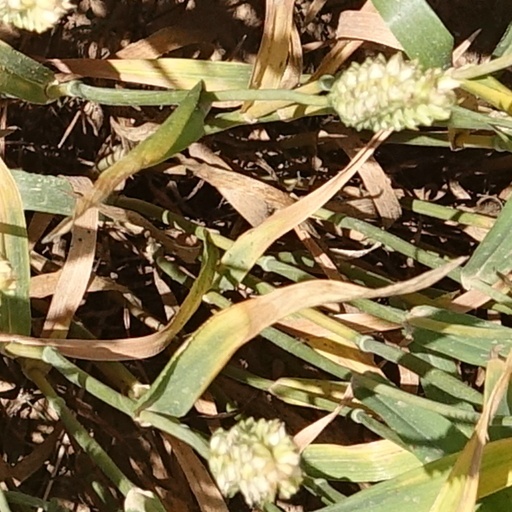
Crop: wheat